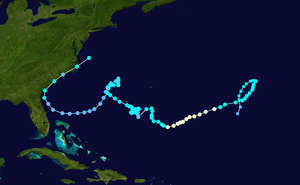
La saison cyclonique 2002 dans l'océan Atlantique nord commence officiellement le 1ᵉʳ juin et se finit le 30 novembre 2002. Ces dates conventionnelles délimitent la période durant laquelle il est le plus probable qu'un cyclone tropicale se forme. Dans les faits, cette saison est étriquée, et son activité est concentrée sur les mois d'août et septembre. La saison a été moins dévastatrice que prévu, causant des dégâts estimés à plus de 2,6 milliards de dollars et 23 blessés, principalement à la suite du passage d'Isidore et de Lili. En septembre, Ouragan Gustav se dirige vers la Nouvelle-Écosse alors qu'il rétrograde en cyclone extratropical, frappant la région avec de très fortes rafales de vents durant plusieurs jours. Isidore frappe la péninsule du Yucatán et plus tard les États-Unis, causant au total 900 millions de dollars de dégâts, et tuant sept personnes. De nombreuses autres tempêtes ont également frappé durant le mois d'août et de septembre. Durant le début du mois d'octobre Ouragan Lili frappe la Louisiane, où 860 millions de dollars de dégâts ont été constatés et dont 15 personnes tuées ont été dénombrées.
L’ouragan Kyle est le quatrième ouragan tropical ou subtropical ayant duré le plus longtemps en Atlantique.